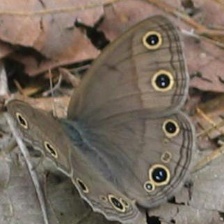
Species: WOOD SATYR
Butterfly family (ImageNet category): ringlet